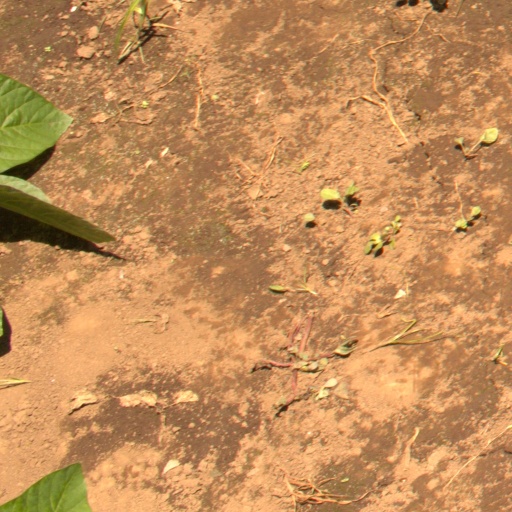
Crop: soybean